Mamenchisaurus

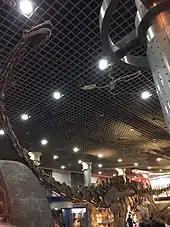

"M. jingyanensis" was described in 1998 by Yihong Zhang, Kui Li, and Qinghua Zeng. The type specimen (CV00734) was located away from the administrative headquarters of the town of Meiwang, Jingyan county. Another specimen (JV002) was found in the village of Sanjiang approximately from Meiwang and became the paratype. A third specimen (CV00219) found near the village of Dujia, about 10 kilometers from Sanjiang. The fossils were located in the Sichuan basin, from the Upper Shaximiao Formation. The species name refers to Jingyan County from which the majority of specimens were excavated.